Yu-Gi-Oh! 5D's

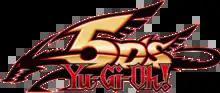

is the second main spin-off of the "Yu-Gi-Oh!" franchise, succeeding "Yu-Gi-Oh! GX", in celebration of the 40th anniversary of "Weekly Shōnen Jump" and the 15th anniversary of "V Jump". The series aired from April 2008 to March 2011.